Property Specification Language

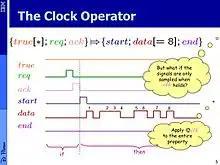
path and formula showing need for a sampling operator

The first property states that "every that is immediately followed by an signal, should be followed by a complete , where a complete data transfer is a sequence starting with signal , ending with signal in which should hold at least 8 times: